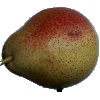
Label: pear_forelle